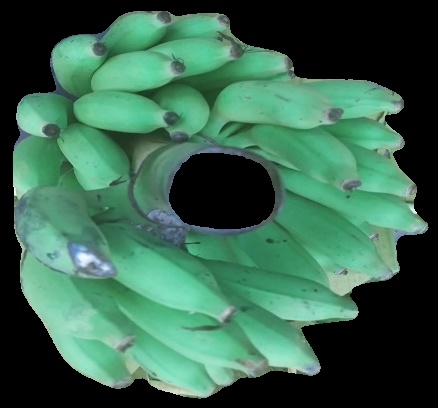
Variety: elakki-bale
Grade: grade2